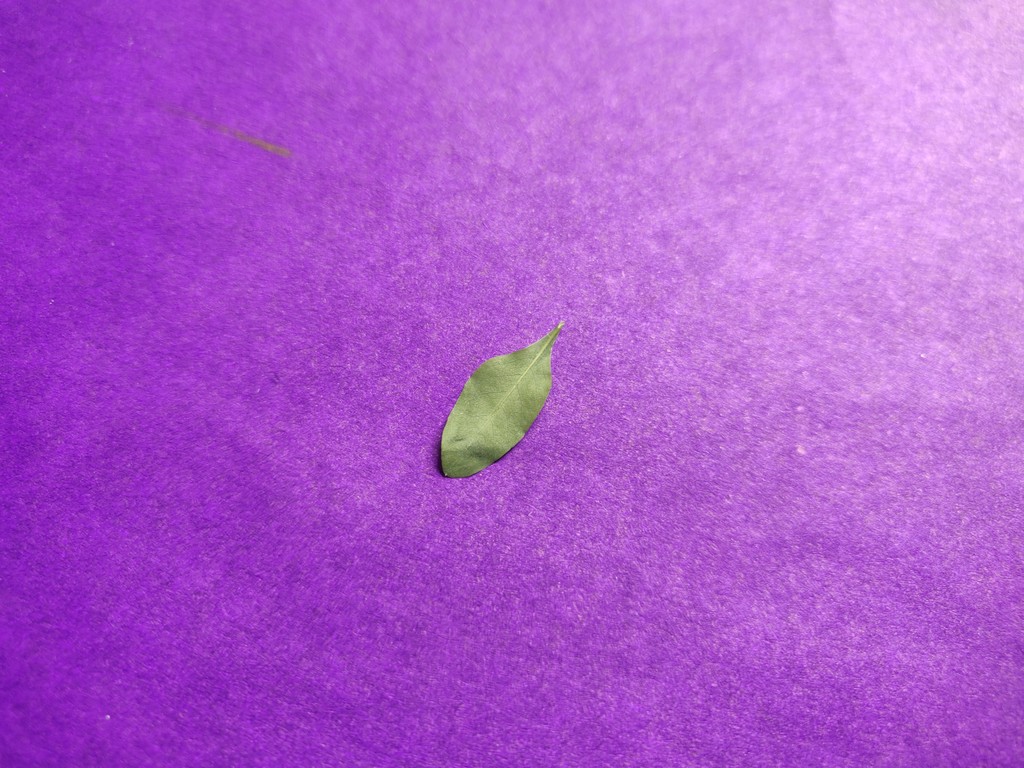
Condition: Healthy
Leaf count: single
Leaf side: back